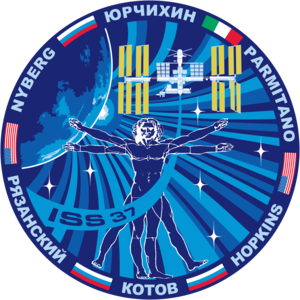
L'Expédition 38 est la 38ᵉ mission de longue-durée à la station spatiale internationale (ISS).
Karen LuJean Nyberg est une ingénieure et une astronaute de la NASA. Elle est la 50ᵉ femme à être allée dans l'espace. Elle a fait partie de la mission STS-124 vers la Station spatiale internationale puis de l'équipage permanent de la station en 2013.
L'Expédition 36 est la trente-cinquième mission de longue-durée à la Station spatiale internationale. L'expédition a commencé le 14 mai 2013 lorsque l'équipe de l'Expédition 35 a quitté la Station spatiale internationale.